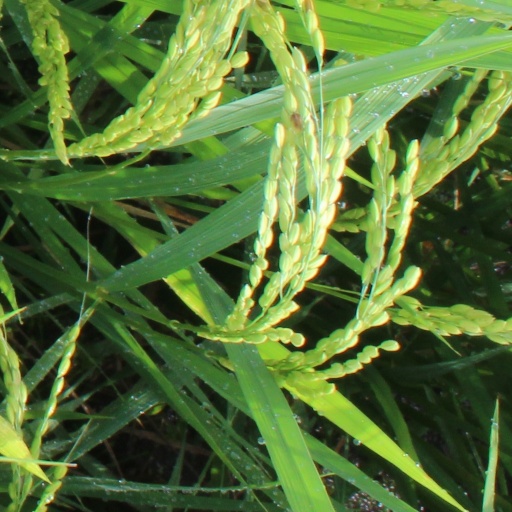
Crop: rice